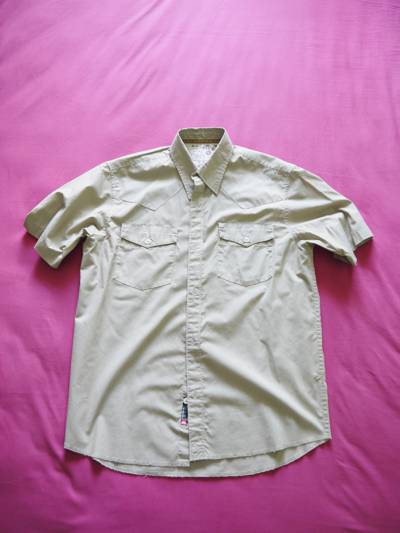
Waste category: clothes